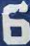
Number: 6